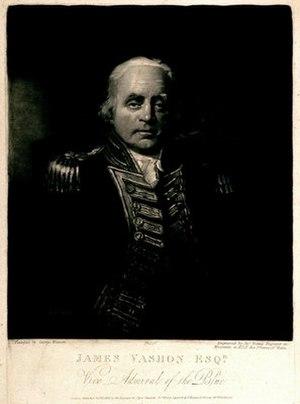
James Vashon, né le 9 août 1742 près de Ludlow et mort le 27 octobre 1827 dans cette ville, est un officier de marine britannique. Il sert dans la Royal Navy au cours de la guerre de Sept Ans, la guerre d'indépendance des États-Unis, les guerres de la Révolution française et les guerres napoléoniennes. Il commande plusieurs navires dont le HMS Dreadnought dont il est le premier capitaine de 1801 à 1802. Il parvient par la suite au grade d'amiral.